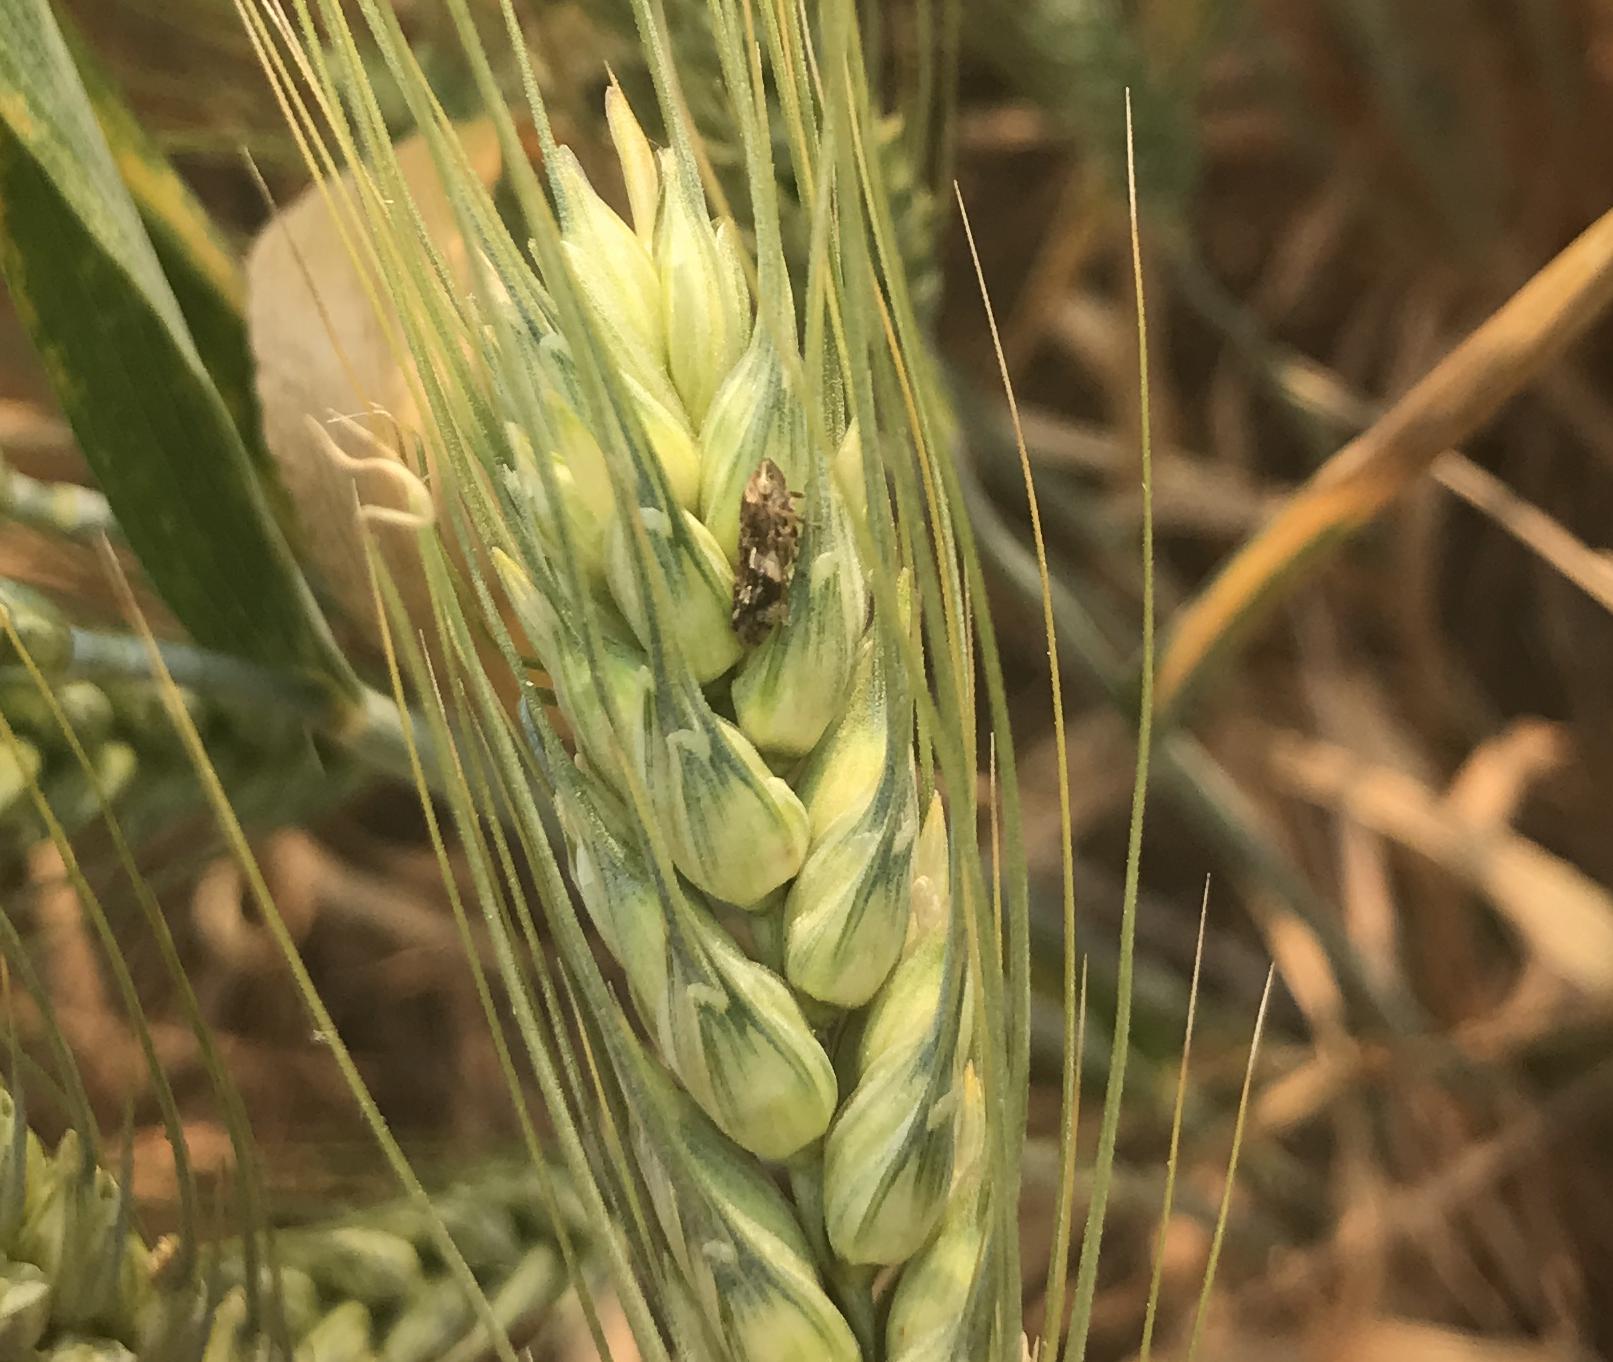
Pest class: occasional_pest